Jwalapuram

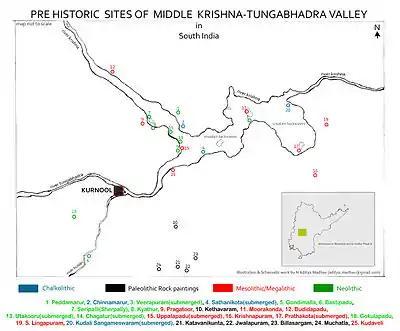
The location of Jwalapuram in context with other prehistoric sites in the region of river valleys of Krishna River and Tungabhadra River.

Jwalapuram is of particular importance in understanding the emergence of microlithic technology in South Asia and the role of environmental change on lithic technological change. At Jwalapuram Locality 9, five stratigraphic units provide a record of technological change through time. Microblade technology dominates lithic assemblages from Stratum E to the top deposit. There are many different definitions for "microblade" and Clarkson et al. define microblade with a 40mm maximum length in the direction of striking and a length:width ratio greater than 2:1; they also include that the dorsal surface has nearly no cortex (less than 20 percent) and at least on dorsal ridge in the direction of striking as well as nearly parallel lateral margins. Using this definition of microblade, Clarkson et al. track the changing density of microblade technology throughout the strata. The changes in microlithic technology is speculated to have been caused by climate change, which made the area more arid and therefore groups of people had to become more mobile, causing changes in their technological tool kits.